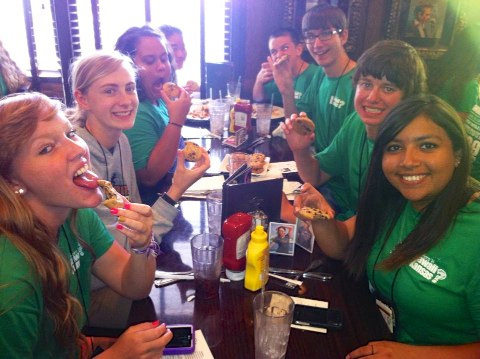
user: Given an image and a question. Answer the question in a short answer. Question: What holiday might they be celebrating? Short Answer:
assistant: st patrick's day